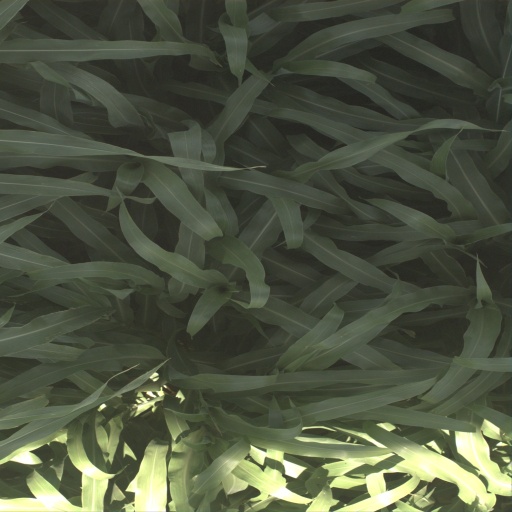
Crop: sorghum